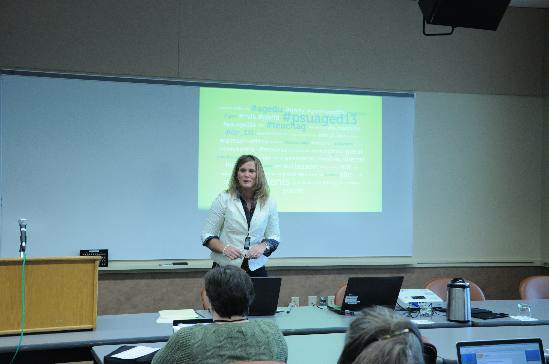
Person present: Yes